List of songs recorded by Metallica

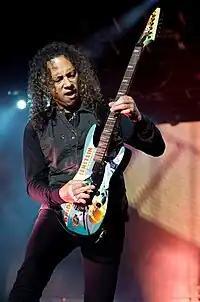
Lead guitarist Kirk Hammett was credited with songwriting on every Metallica album from "Ride the Lightning" to "Death Magnetic".

Metallica is an American heavy metal band formed in Los Angeles, California, in 1981. The band released its debut album "Kill 'Em All" in 1983, which credited songwriting between frontman James Hetfield, drummer Lars Ulrich and guitarist Dave Mustaine, who had left before the album was recorded (bassist Cliff Burton was credited for the bass solo "(Anesthesia) – Pulling Teeth"). On the 1984 follow-up "Ride the Lightning", Burton received more songwriting credits and Mustaine's replacement Kirk Hammett was also co-credited on four songs. "Master of Puppets", released in 1986, was the last album to feature Burton, who died in a bus accident later that year.